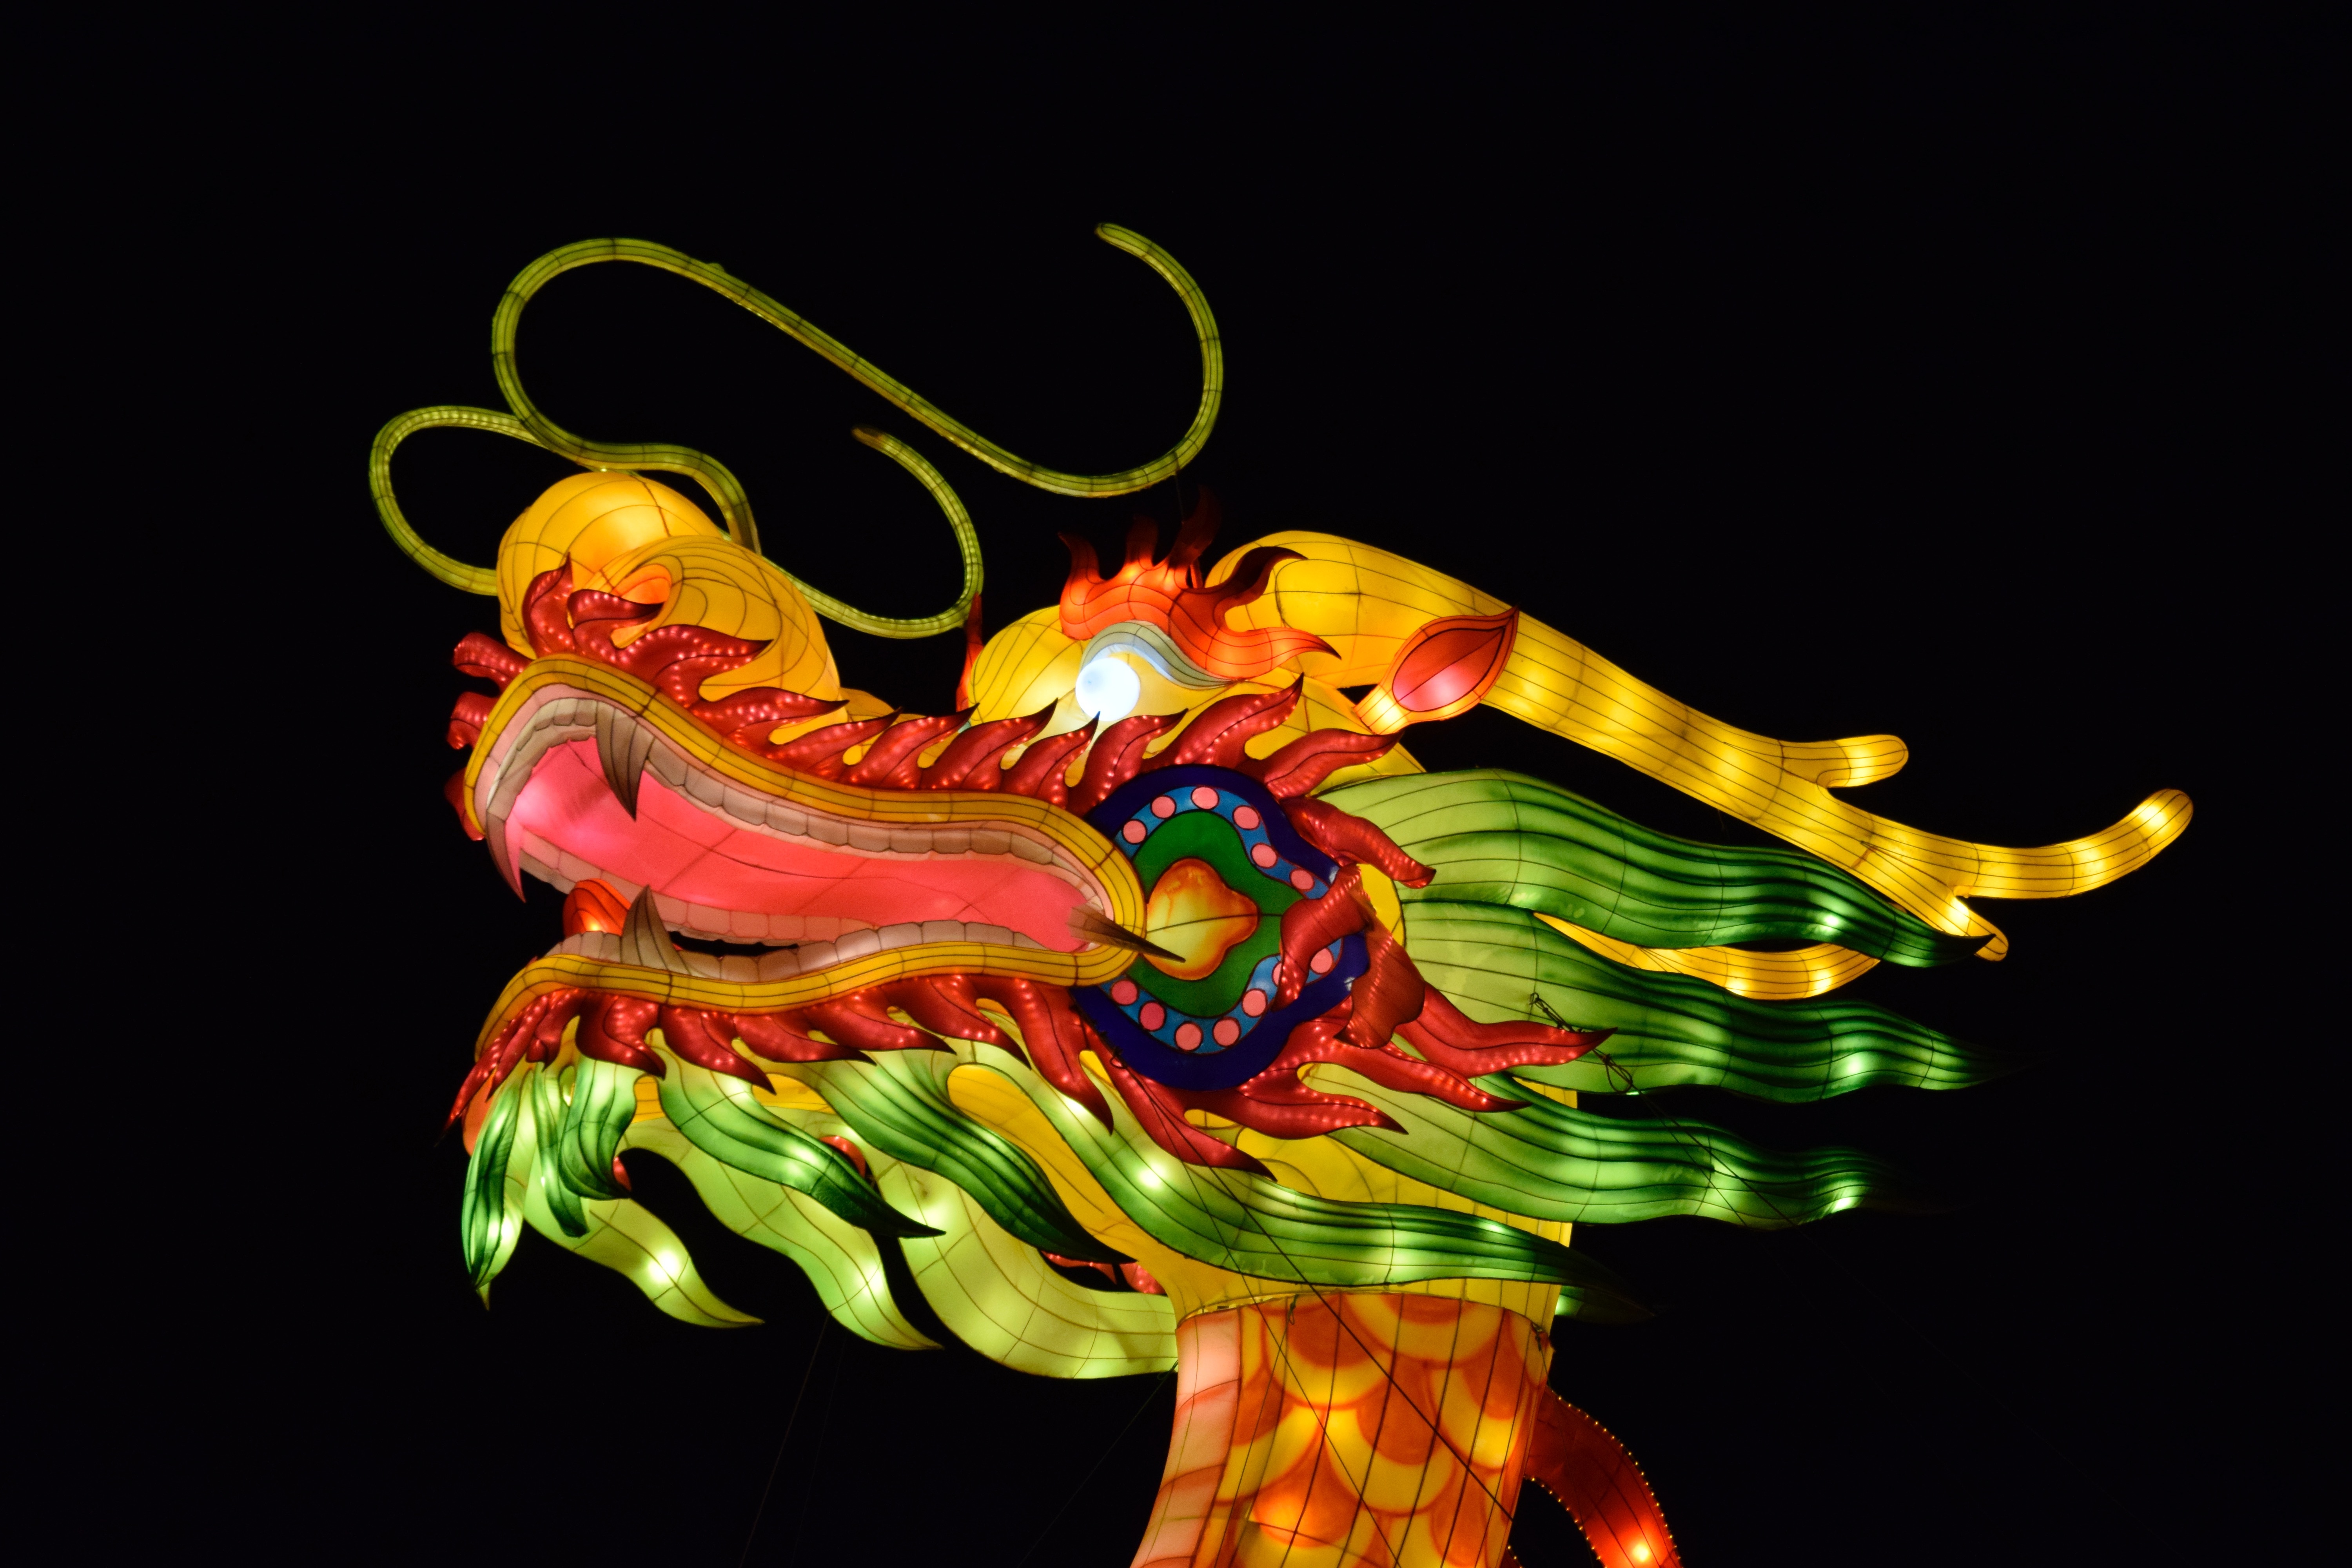
night, chinese, red, lights, illustration, lanterns, dragon, organ, cartoon, dragoon